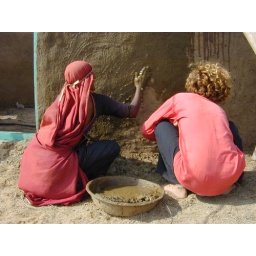
building a mud house in Gujarat, india